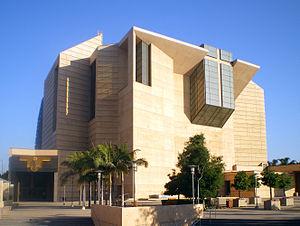
José Rafael Moneo Vallés, né le 9 mai 1937 à Tudela en Navarre, est un architecte espagnol.